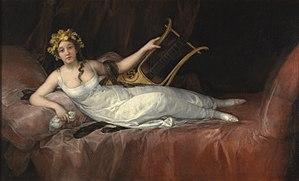
Luigi Boccherini, né le 19 février 1743 à Lucques et mort le 28 mai 1805 à Madrid, est un compositeur et violoncelliste italien de la période classique. Avec Joseph Haydn et Wolfgang Amadeus Mozart, il est considéré comme l'un des plus importants compositeurs de musique de chambre pour cordes de la seconde moitié du XVIIIᵉ siècle.